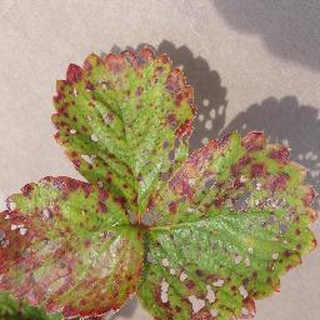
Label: strawberry_leaf_scorch